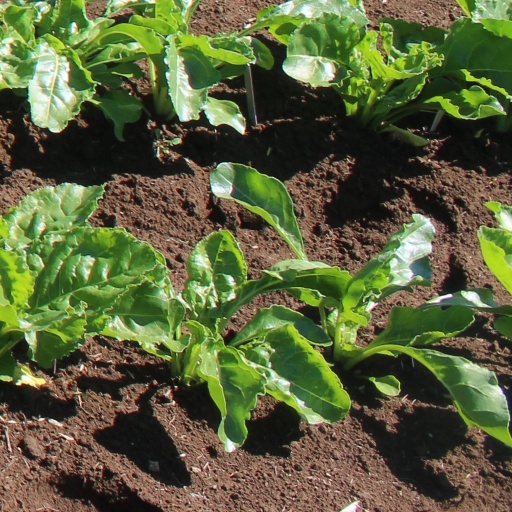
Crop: sugar beet